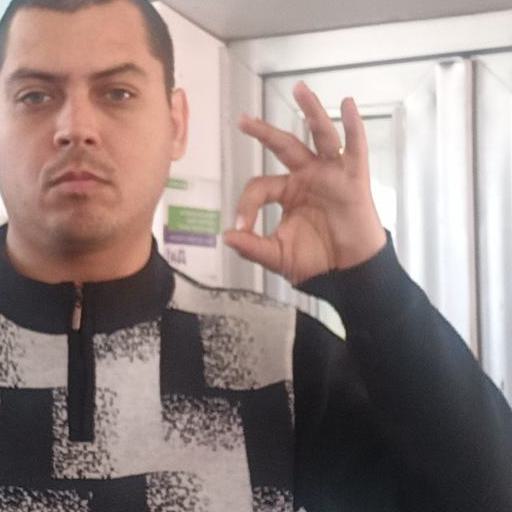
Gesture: ok